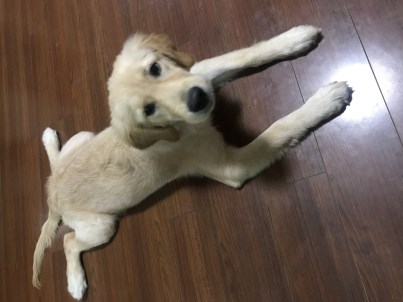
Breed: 5355-n000126-golden_retriever